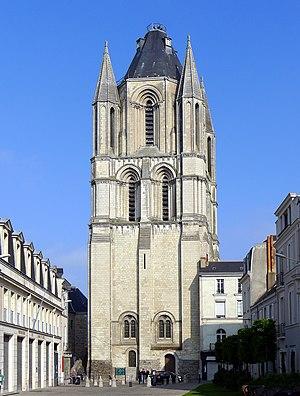
Tour Saint-Aubin - France
Cet article recense les monuments historiques français classés en 1904.
Cet article recense les monuments historiques français classés en 1901.
L'abbaye Saint-Aubin est une ancienne abbaye située à Angers qui a été fondée au VIᵉ ou VIIᵉ siècle et qui a été dispersée à la Révolution française.